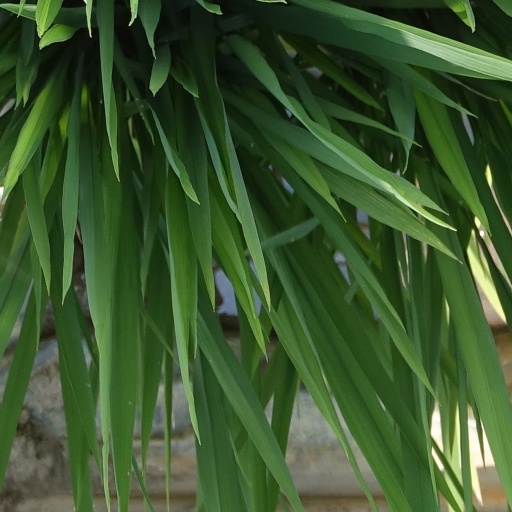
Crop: rice